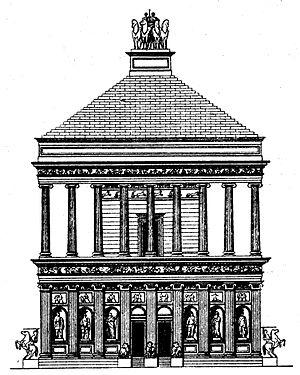
Cet article concerne les événements concernant l'architecture qui se sont déroulés durant le IVᵉ siècle av. J.-C. :